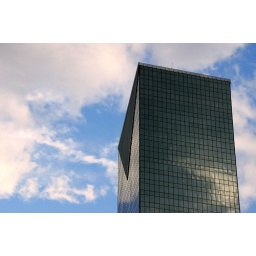
ATL glass building against sky